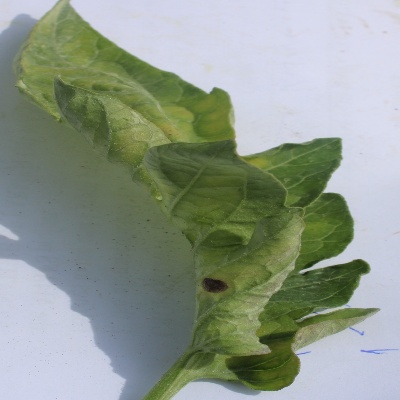
Crop: Tomato
Condition: leaf curl